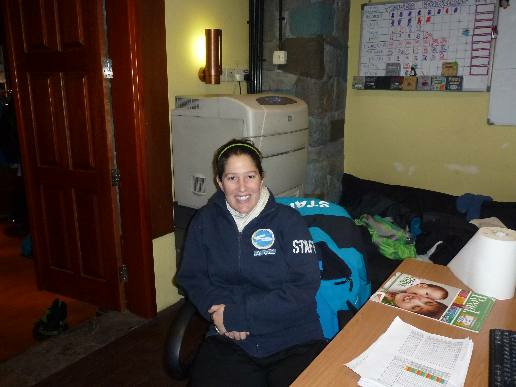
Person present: Yes